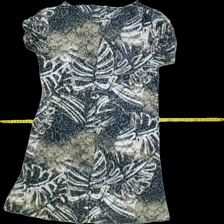
View: back
Type: Top
Category: Ladies
Brand: Rosebud
Colors: Black, White, Green, Grey
Material: 65% poly 35% visc
Pattern: Animal print
Cut: Long, V-collar
Size: M
Season: All
Trend: No trend
Stains: No
Price range: <50
Recommended usage: Export